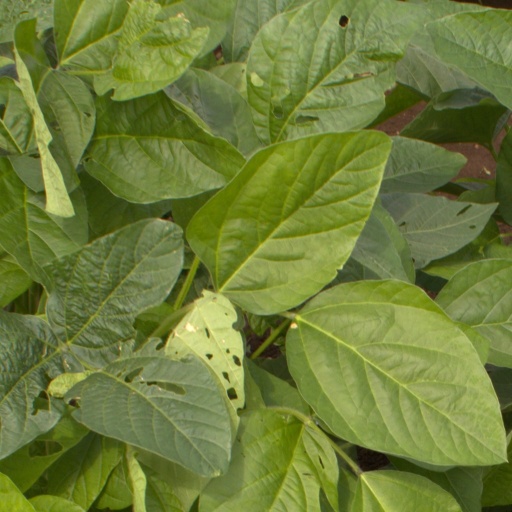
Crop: soybean